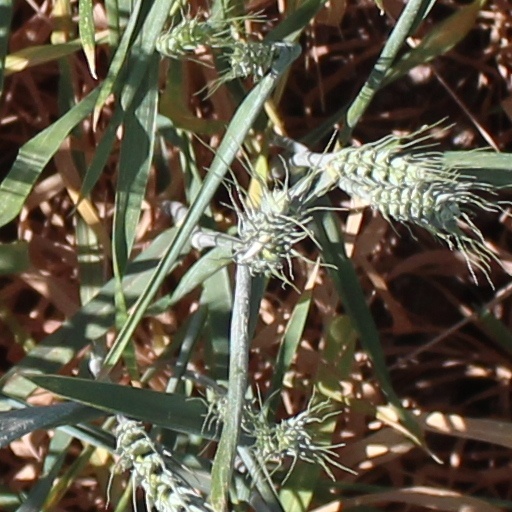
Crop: wheat